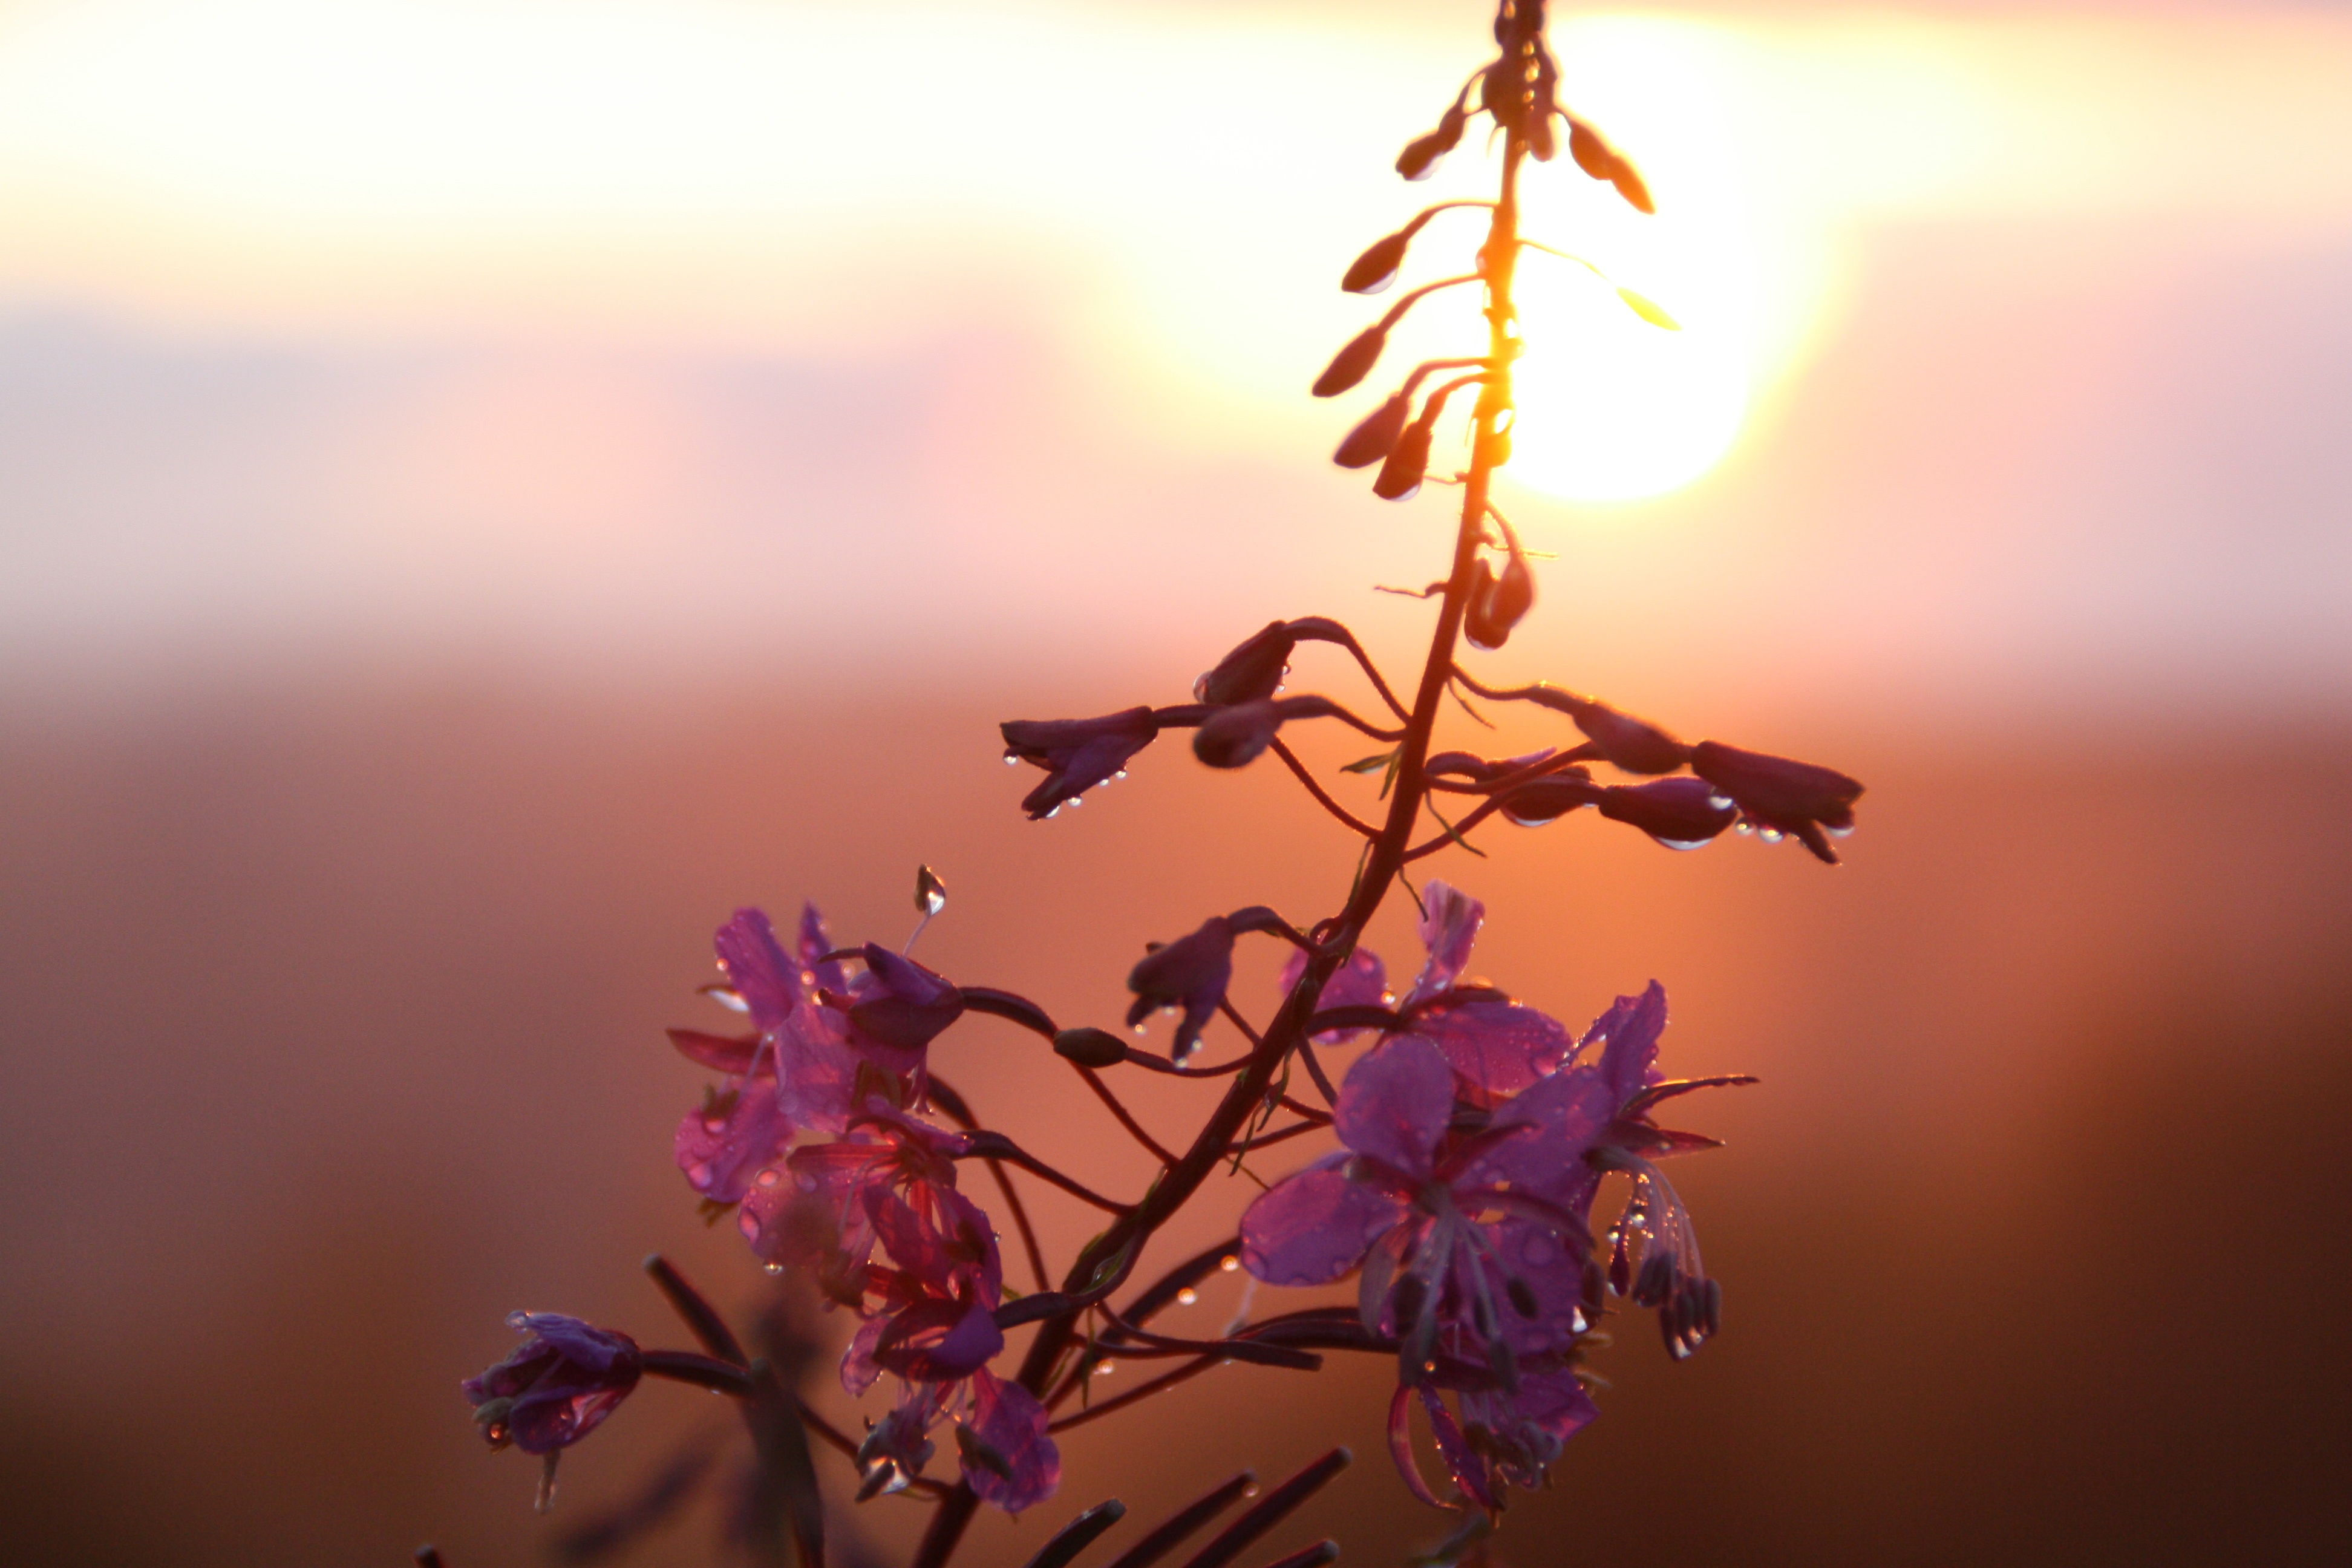
tree, nature, branch, blossom, light, plant, sunrise, sunset, photography, sunlight, morning, leaf, flower, petal, bloom, dusk, evening, spring, reflection, color, autumn, romantic, flora, flowers, close up, back light, macro photography